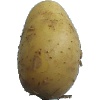
Label: white_potato